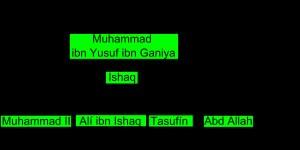
Mohammed ibn Ali ibn Yusuf, plus connu sous le nom de Mohammed ibn Ali ibn Ghania, ou plus simplement Mohammed ibn Ghaniya était émir de Mayurqa.
Ishaq ibn Mohammed ibn Ghania était un émir de Mayurqa de la dynastie berbère de Beni Ghania, fils de Mohammed ibn Ghania.